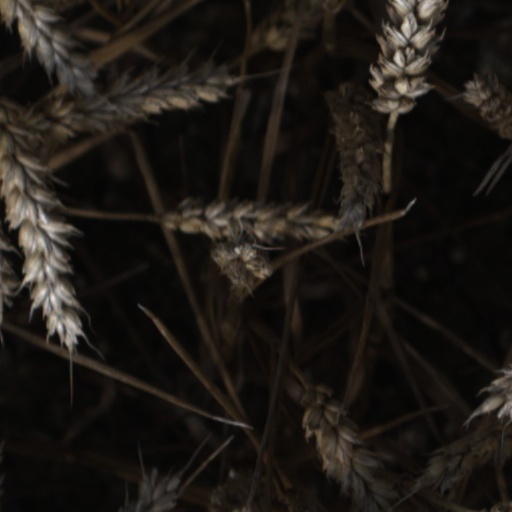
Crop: wheat